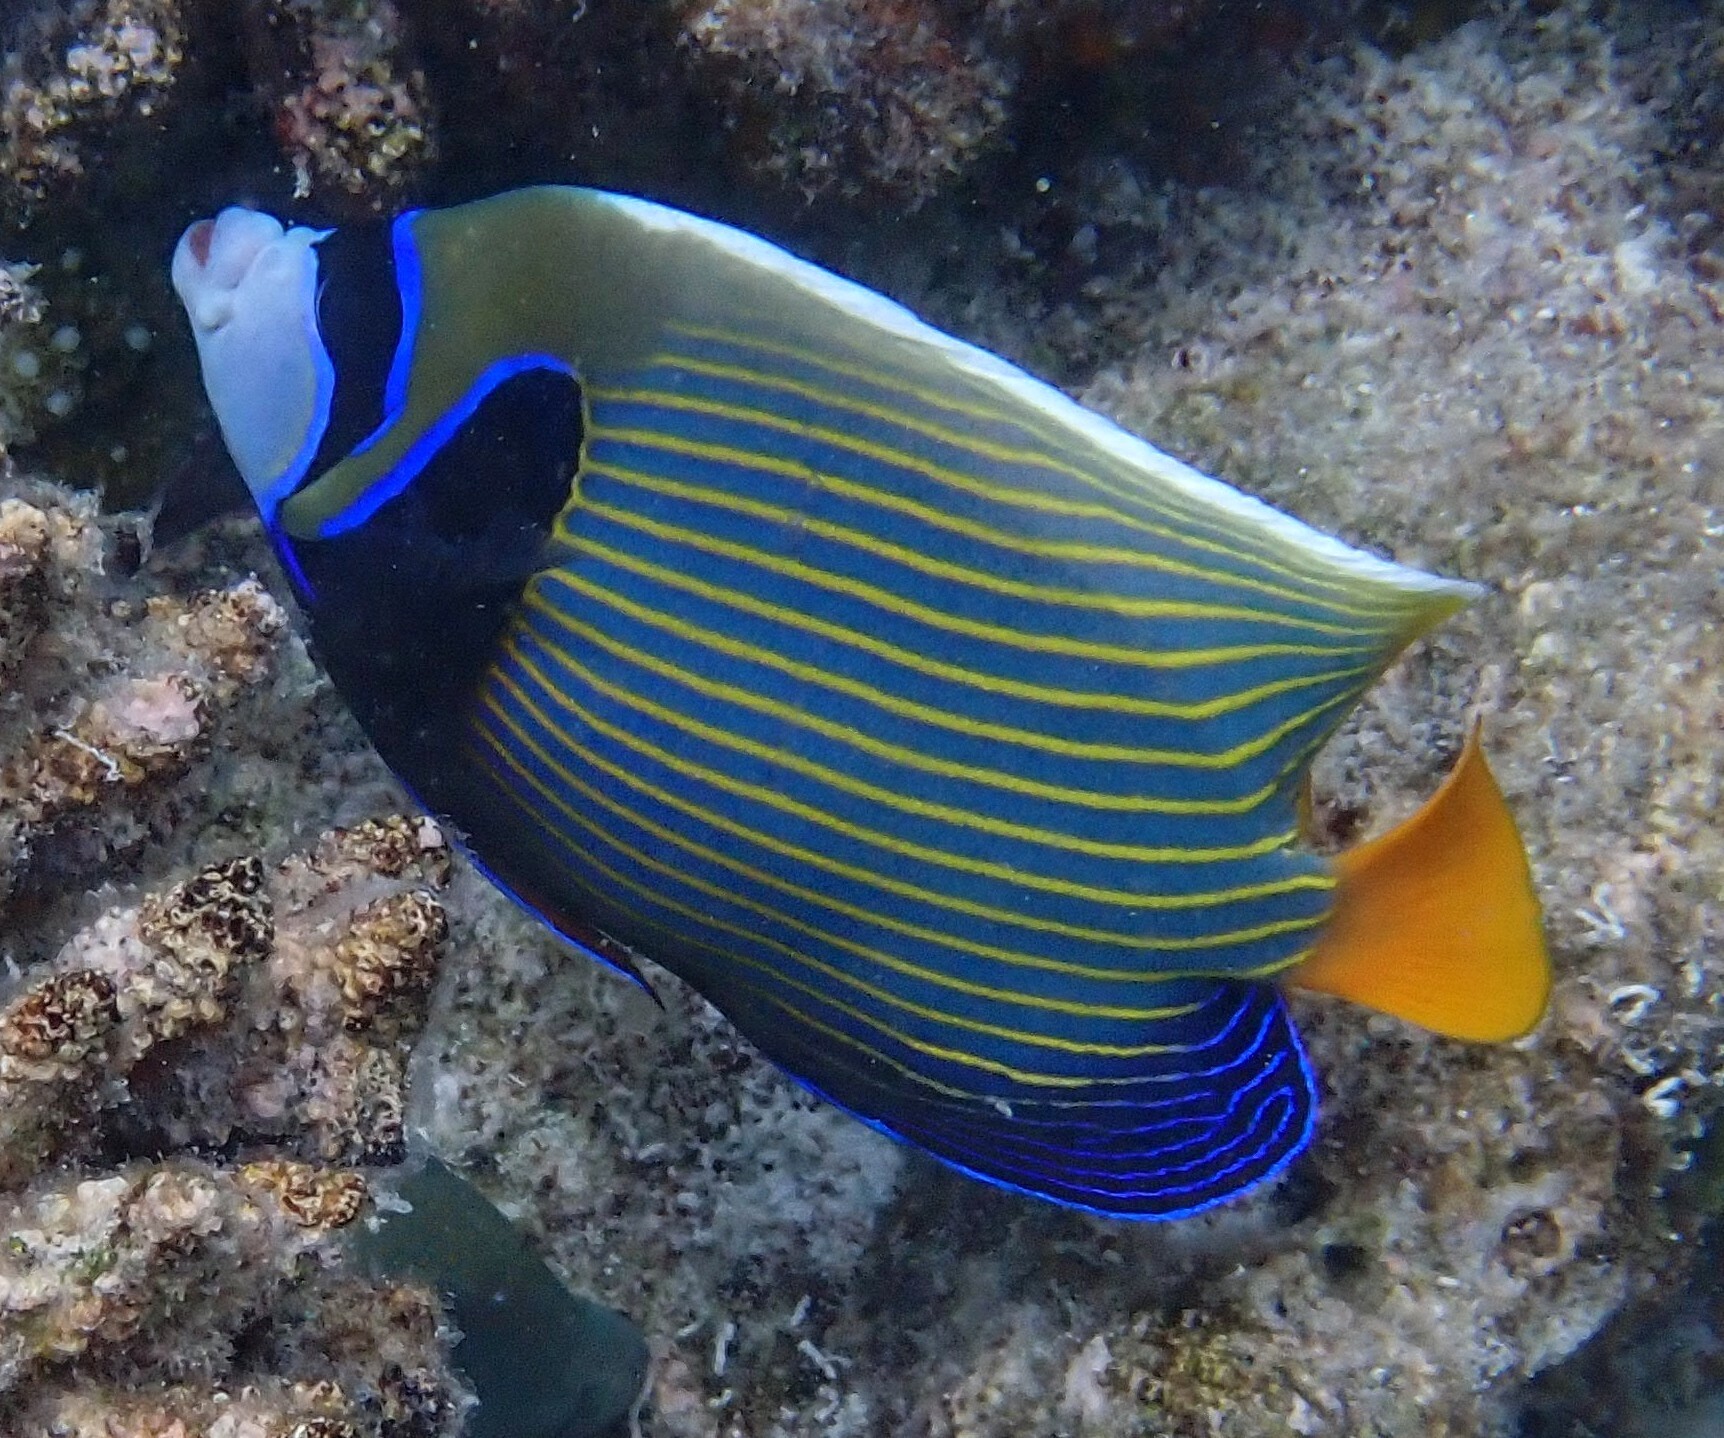
Pomacanthus imperator (Emperor Angelfish)